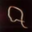
Label: worm